Vivek (actor)

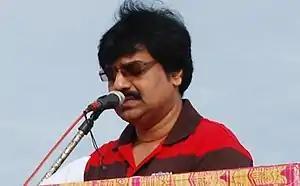
Vivek at International Coastal Clean Up, 2011

Vivek worked on more commercially successful ventures in 2002 and 2003, receiving consecutive Filmfare Award for Best Comedian – Tamil and Tamil Nadu State Film Award for Best Comedian for his work. His comedy track in "Run" won him multiple accolades, with a critic adding Vivek's "nods to current social events showed a stroke of brilliance". He played extended comedy roles in Vikram's "Dhool" and Priyadarshan's "Lesa Lesa", while winning further acclaim for his portrayal of a teacher in "Saamy" and a software engineer in "Parthiban Kanavu". He then played a marginally more serious role in S. Shankar's coming-of-age tale "Boys", portraying a mentor to the group of youngsters, and his performance was well received. Critics noted that "Vivek, for a change, follows Shankar’s script and delivers with his impeccable sense of comic timing", while the reviewer from "The Hindu" said "the show belongs to Vivek, he's the mouthpiece for the director." Success continued in 2004, where he retained the Filmfare Award for Best Comedian for his role of a marriage assembler in "Perazhagan", while his roles in "Chellamae" and "M. Kumaran Son of Mahalakshmi" helped contribute to the films' commercial success respectively. His rising profile as an actor meant that he became the first comedian to become an ambassador for the soft drink, securing the sponsorship deal with Mirinda after the brand had carried out market surveys to find a popular promoter. He also made a special exception to appear in a few artistic films and often charged significantly less remuneration for the ventures, notably playing character roles in Janaki Vishwanathan's "Kutty" (2001) and Thangar Bachan's "Azhagi" (2002). In the later film, the director had requested Vivek to write and appear in a role himself, in order to use his fame to help the film find a distributor for release.